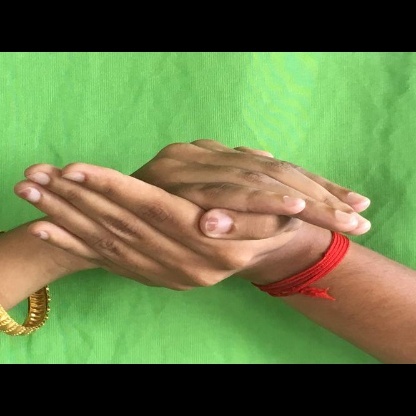
Mudra: Samputa